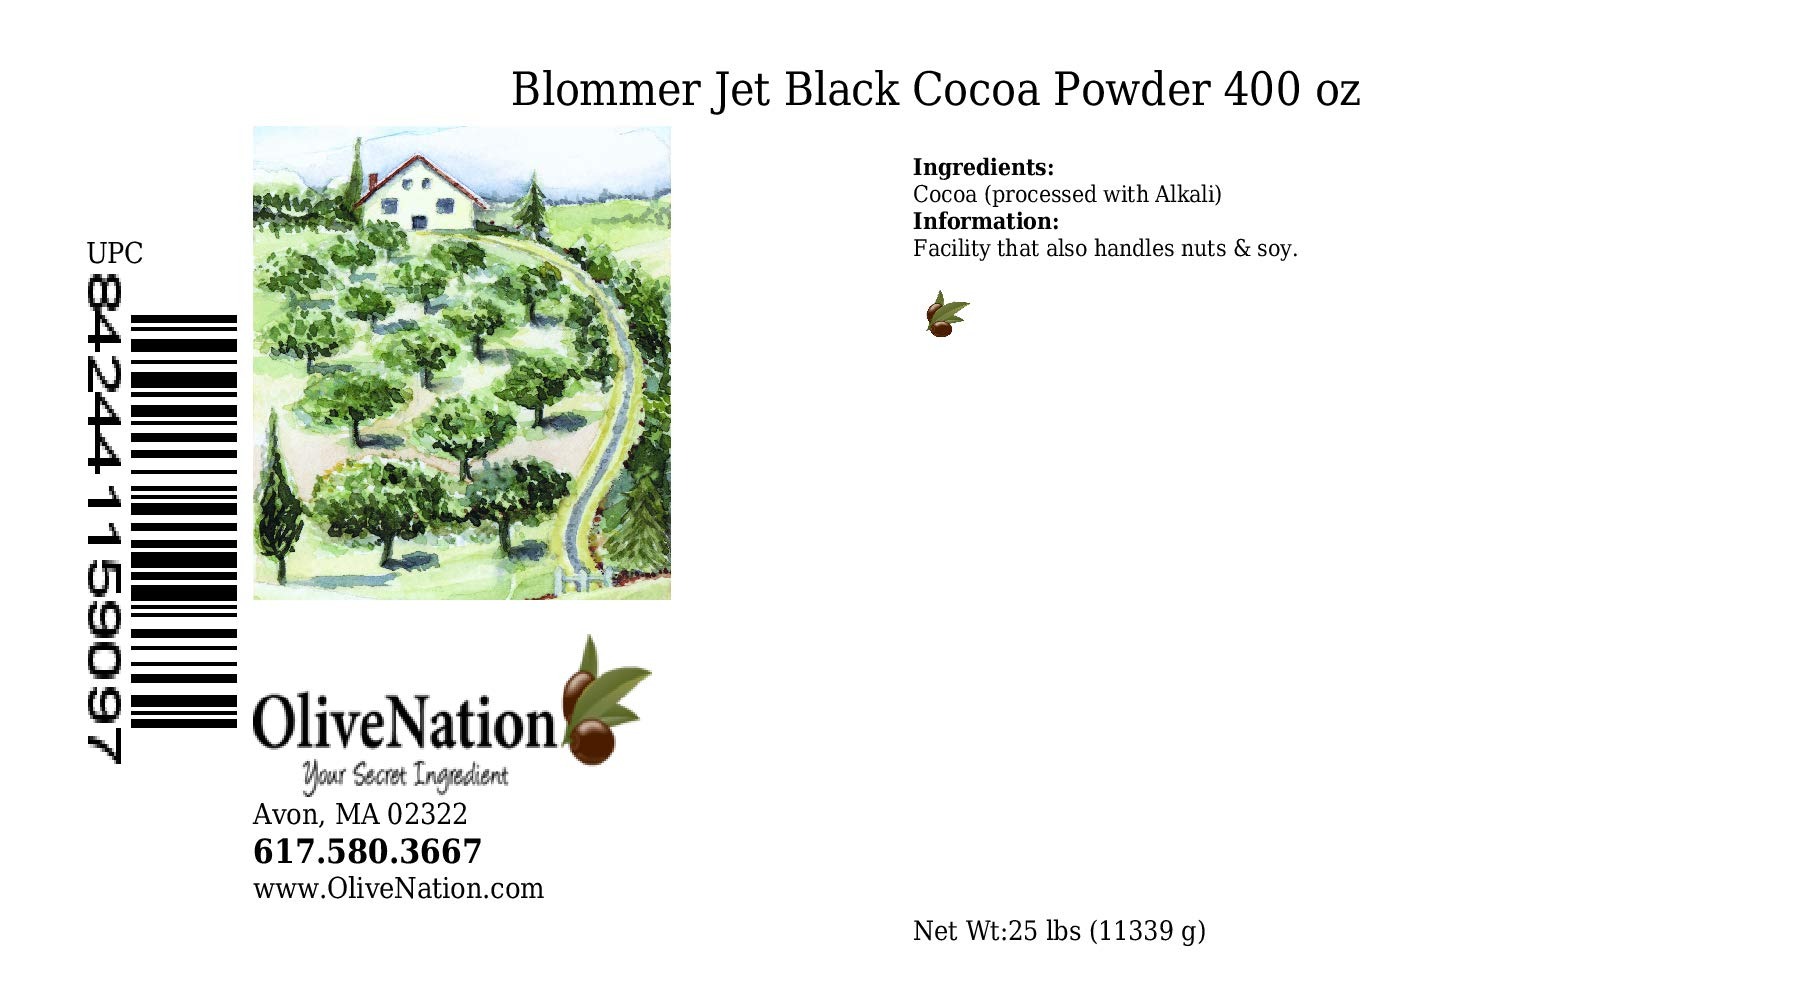
Item Name: Blommer Jet Black Cocoa Powder from OliveNation - 400 oz
Value: 400.0
Unit: Ounce

Price: 47.39